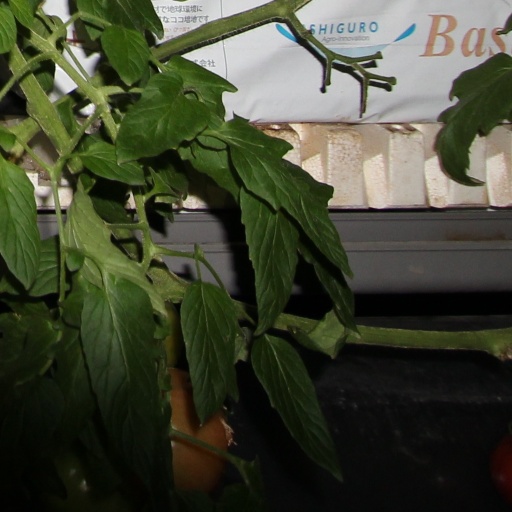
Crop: tomato